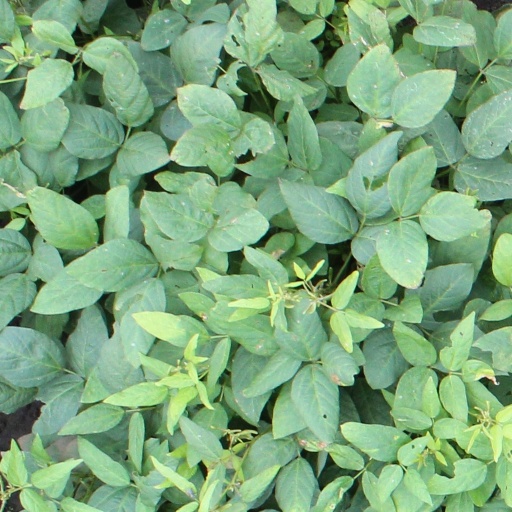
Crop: soybean